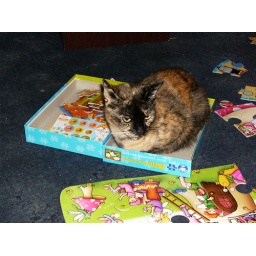
cat in the box